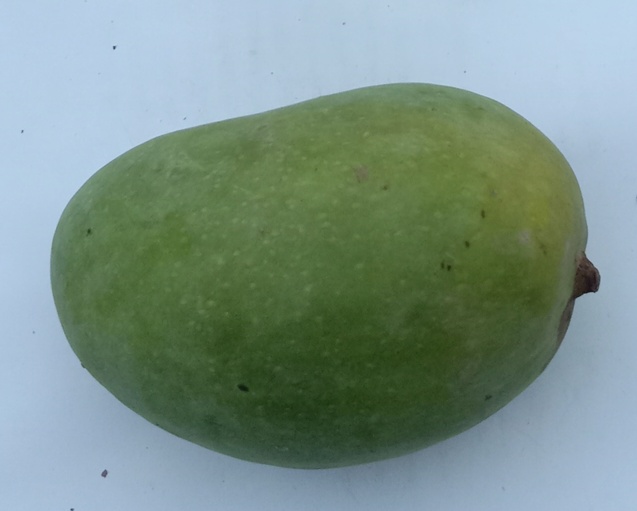
Mango variety: Chaunsa (Summer Bahisht)